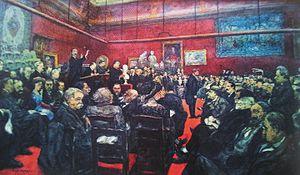
L’intérieur de l’hôtel Drouot lors d’une vente dirigée par Me Lair-Dubreuil, par Jean Lefort. Dans l’assistance, le marchand d’art Georges Petit et, à droite, le critique d’art Félix Fénéon
Ader-Nordmann est une maison de ventes aux enchères française, l'une des dix premières de sa profession sur son secteur géographique. Elle fait partie du groupe Drouot.